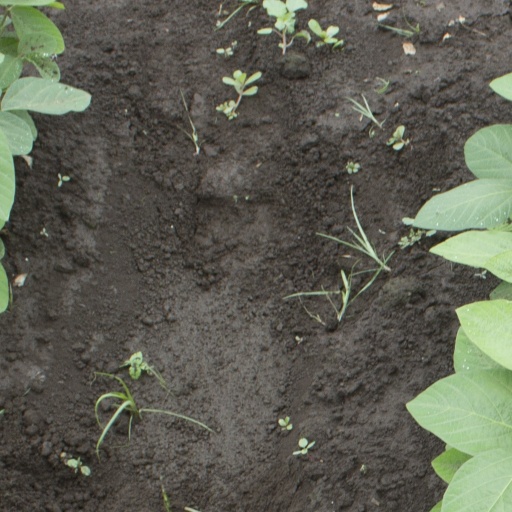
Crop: soybean